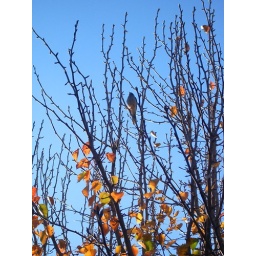
a little bird in an autumn tree